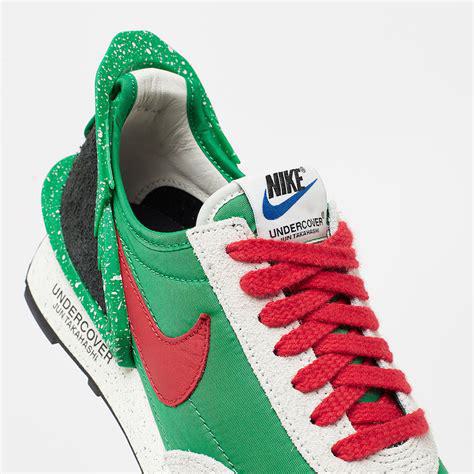
Brand: Nike
Model: Undercover